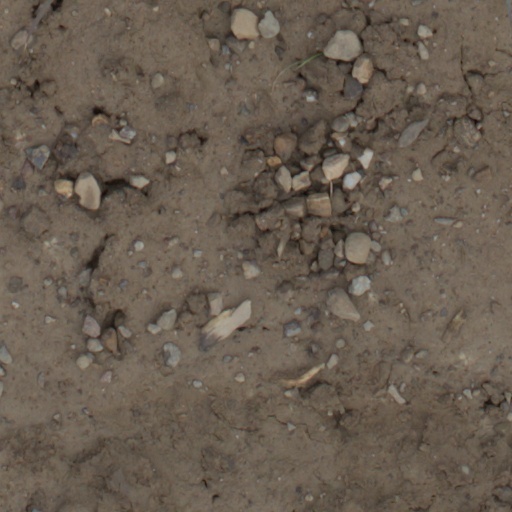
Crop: wheat